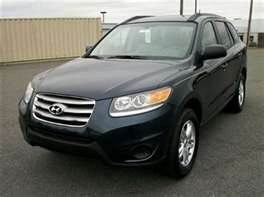
Car model: 2012 Hyundai Santa Fe SUV